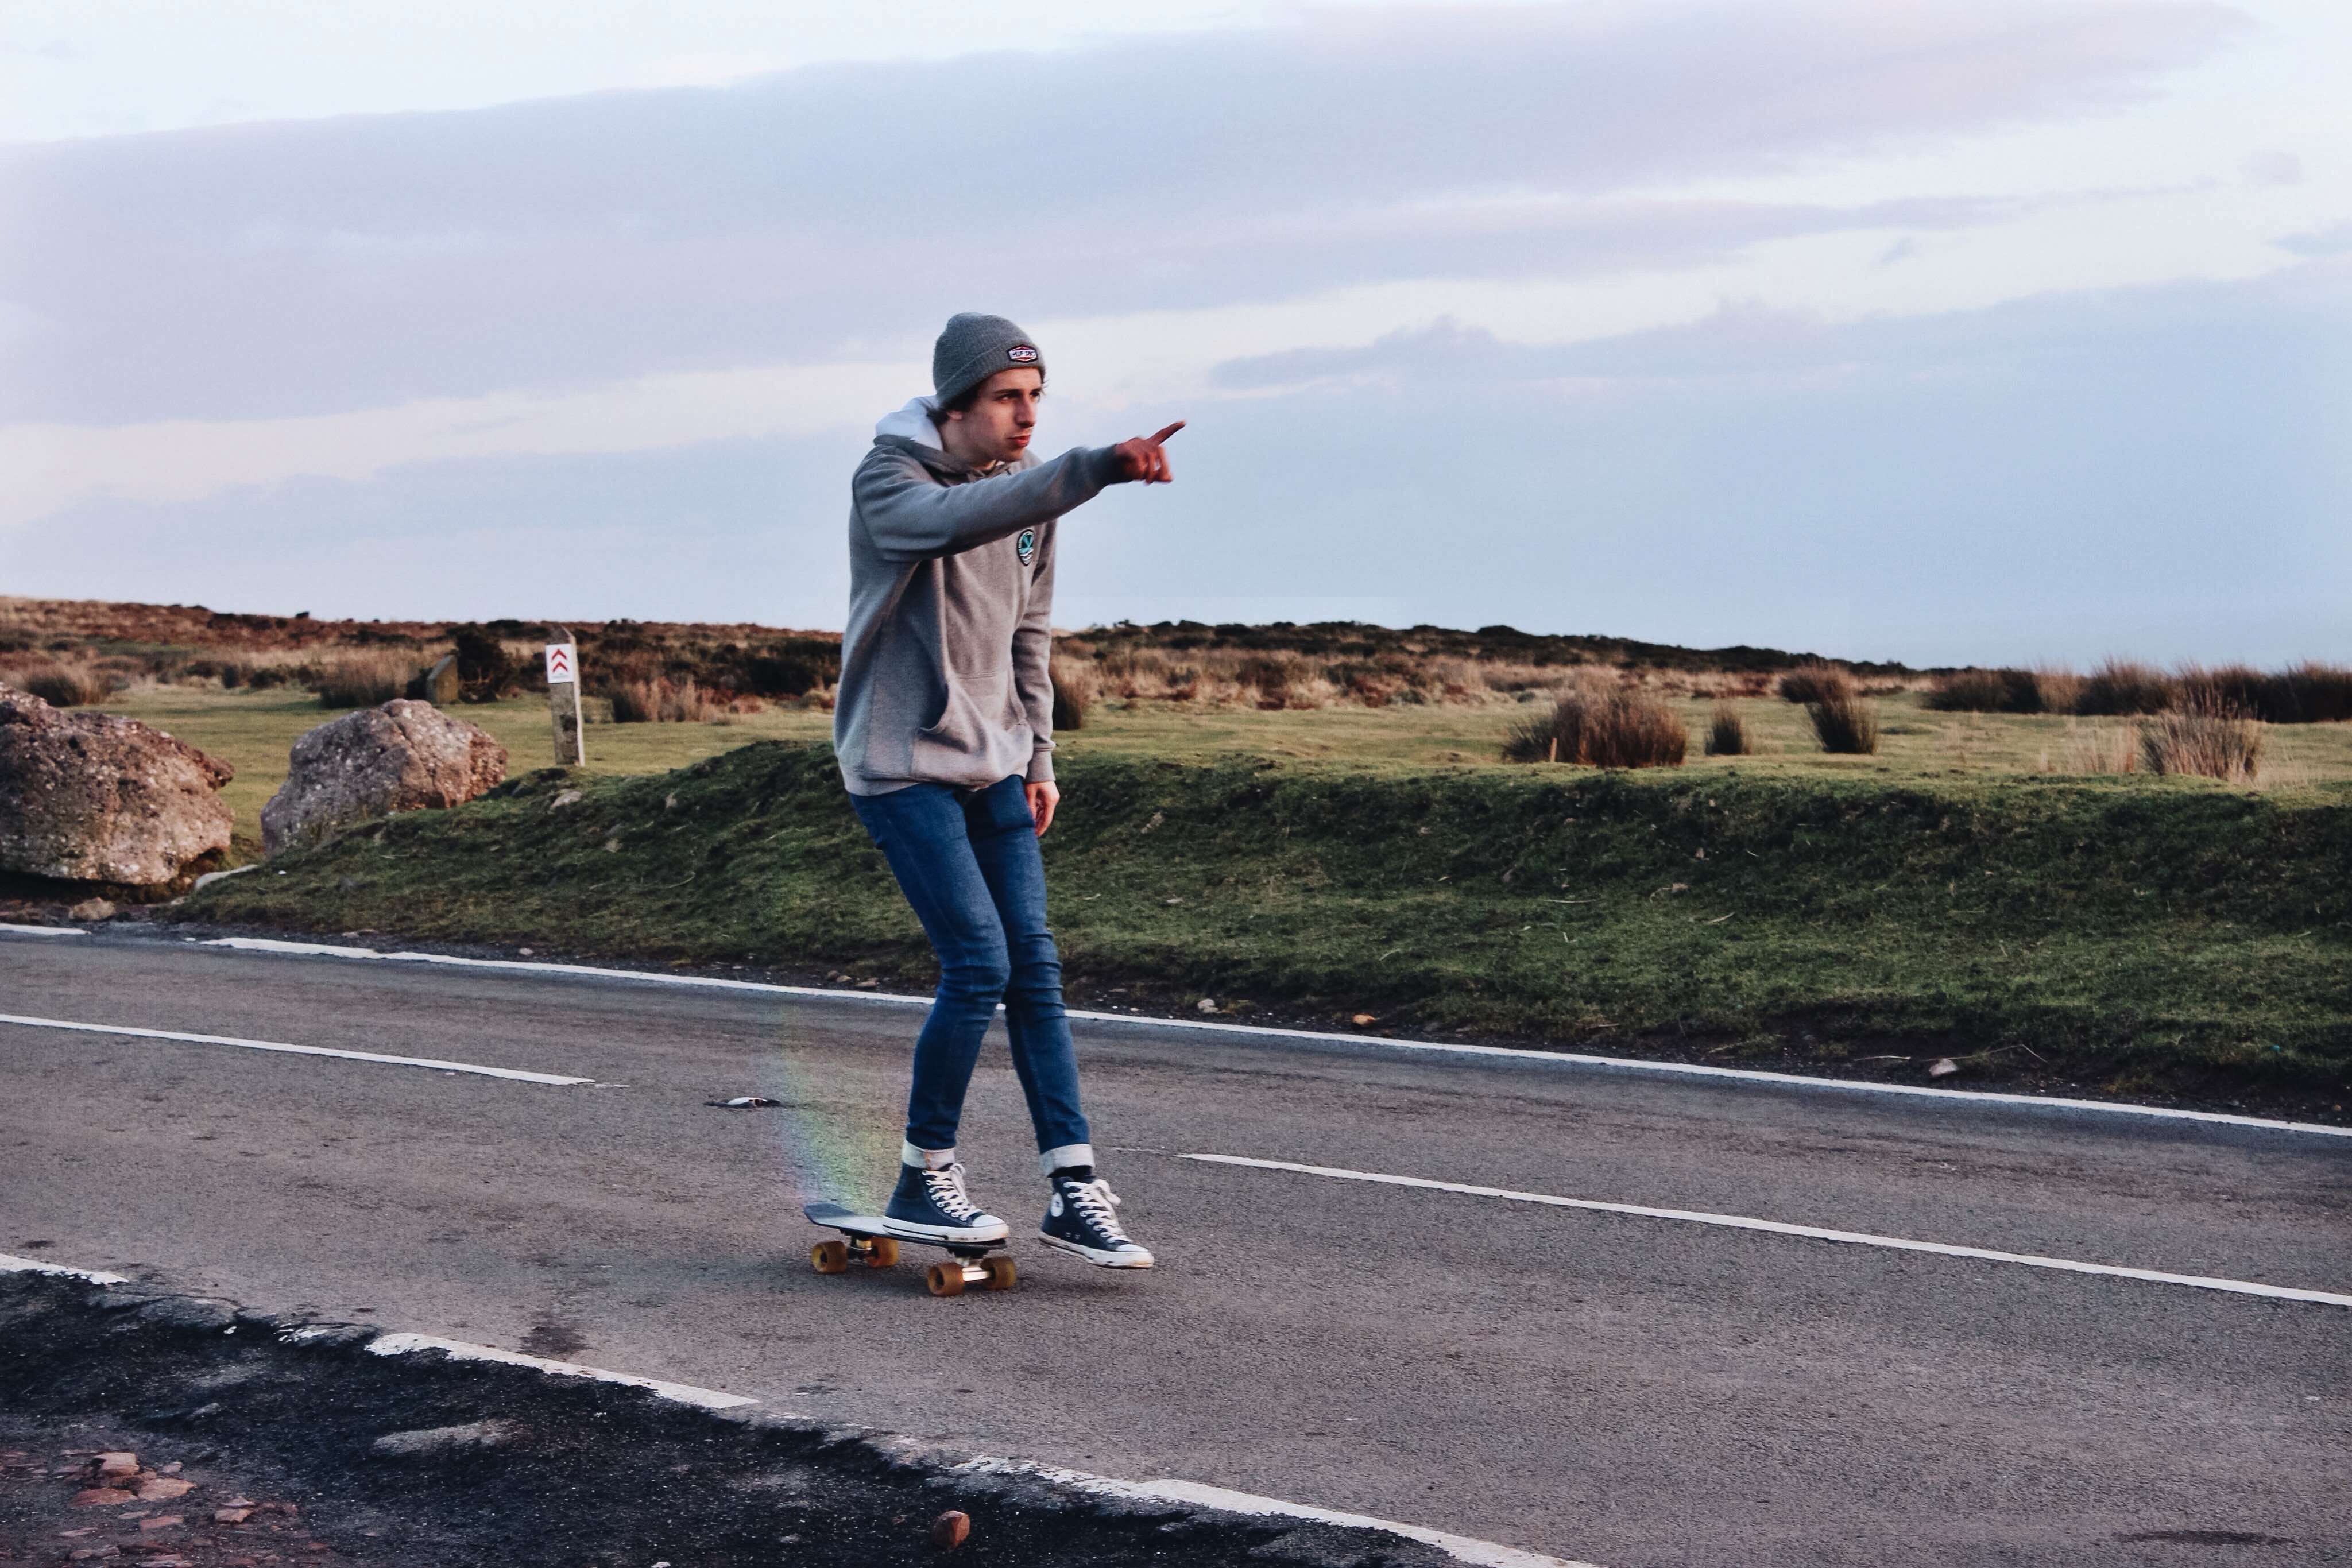
road, skateboard, skateboarding, asphalt, recreation, wild, extreme sport, hipster, sports equipment, longboard, sports, footwear, skater, scene, inline skating, skateboarding equipment and supplies, longboarding